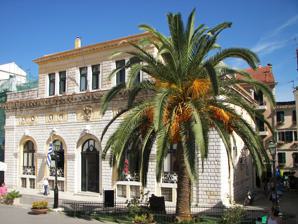
Building: Nobile Teatro di San Giacomo di Corfù
Country: Unknown
Year built: 1720
New Teatro di San Giacomo (now Corfu City Hall) Nobile Teatro di San Giacomo di Corfù , Italian for The Noble Theatre of Saint James of Corfu , or simply Teatro di San Giacomo , was a theatre in Corfu , Greece which became the centre of Greek opera between 1733 and 1893. Despite its provincial origins it attracted Italian musicians and composers, many of whom became permanent residents of Corfu and contributed to the local music scene. The theatre acted as a catalyst in this cultural interaction and gave impetus to the development of the Ionian School of Music. Corfiot composer Nikolaos Halikiopoulos Mantzaros was a beneficiary of the synergy between the Italian and Corfiot musical traditions. The Theatre and its historical archives were destroyed during a German Luftwaffe bombing raid in 1943. History Nobile Teatro di San Giacomo was named after a Catholic cathedral in Corfu. Established in 1693, during the Republic of Venice period, as a gathering place of the Venetian nobility of Corfu it was converted into a theatre in 1720 and became the first modern theatre to be established in Greece. Initially the theatre staged theatrical plays but in 1733 an opera was performed there for the first time. The opera was A. Aurelli’s Gerone, tiranno di Siracusa . The operas were continuously staged especially between 1771 and 1892 when the theatre was converted to a City Hall . The Municipal Theatre of Corfu , which in early 20th century replaced the legendary Nobile Teatro di San Giacomo (which was converted into Town Hall). This photograph shows the theatre prior to the 1943 Luftwaffe bombardment and its subsequent destruction during World War II. The musical tradition established by the theatre is especially important to the history of modern Greek music since it helped establish a Greek musical presence at a time when the Greek State did not even exist. The theatre staged the type of comic opera known as opera buffa which was less elaborate and therefore more economical than the full-fledged opera seria . San Giacomo's opera crews were mainly from southern Italy . The historic stage curtain of Teatro di San Giacomo depicting a scene from the Odyssey The opera house functioned during times of upheaval unabated as, for example, during the arrival of the French in 1797. In 1799, during the Russia - Ottoman siege , the theatre continued its performances even as the foreign opera troupe was unable to leave the island due to the blockade. The performance at such a challenging time was used as a means for propaganda and to raise the morale of the population. The theatre attracted many Italian professional musicians who came to Corfu as teachers as well as composers and performers. This had the effect of generating an appreciation for music among the locals and this gradually led to the appearance of the first Corfiot music professionals who, in turn, became the first professional musicians of modern Greece. Corfiot Spyridon Xyndas , for example, wrote the Greek opera O ypopsifios ( The Parliamentary Candidate ) which became the first opera composed on an exclusively Greek libretto and was performed at San Giacomo in 1867. The oral tradition held that operatic performers who found success at the theatre were distinguished with the accolade applaudito in Corfú ("applauded in Corfu") as a tribute to the discriminating musical taste of the island audience. The theatre was replaced by the Municipal Theatre of Corfu in 1902. References